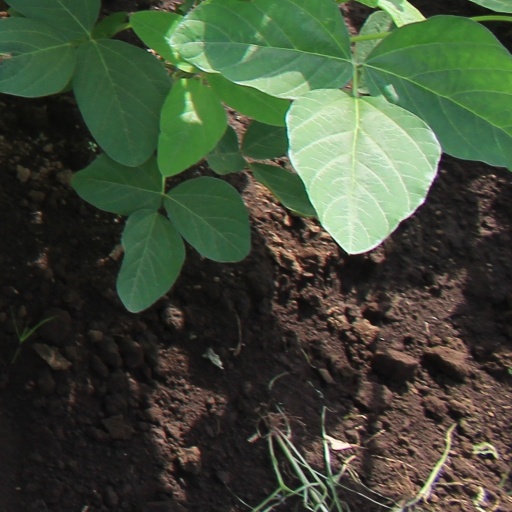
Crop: soybean